Liebenberg and Kaplan

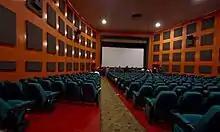

Though the Terrace no longer stands, theater patrons can still experience some of its ambience at the Riverview, which preserves many of the interior features and furnishings of its 1956 L&K remodel, designed as a "postwar getaway reminiscent of the Terrace."